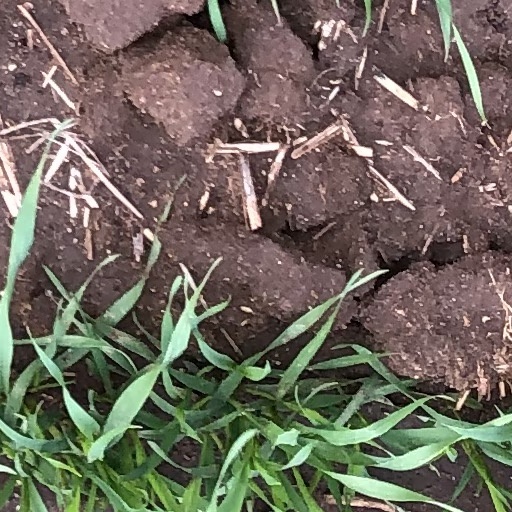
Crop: wheat